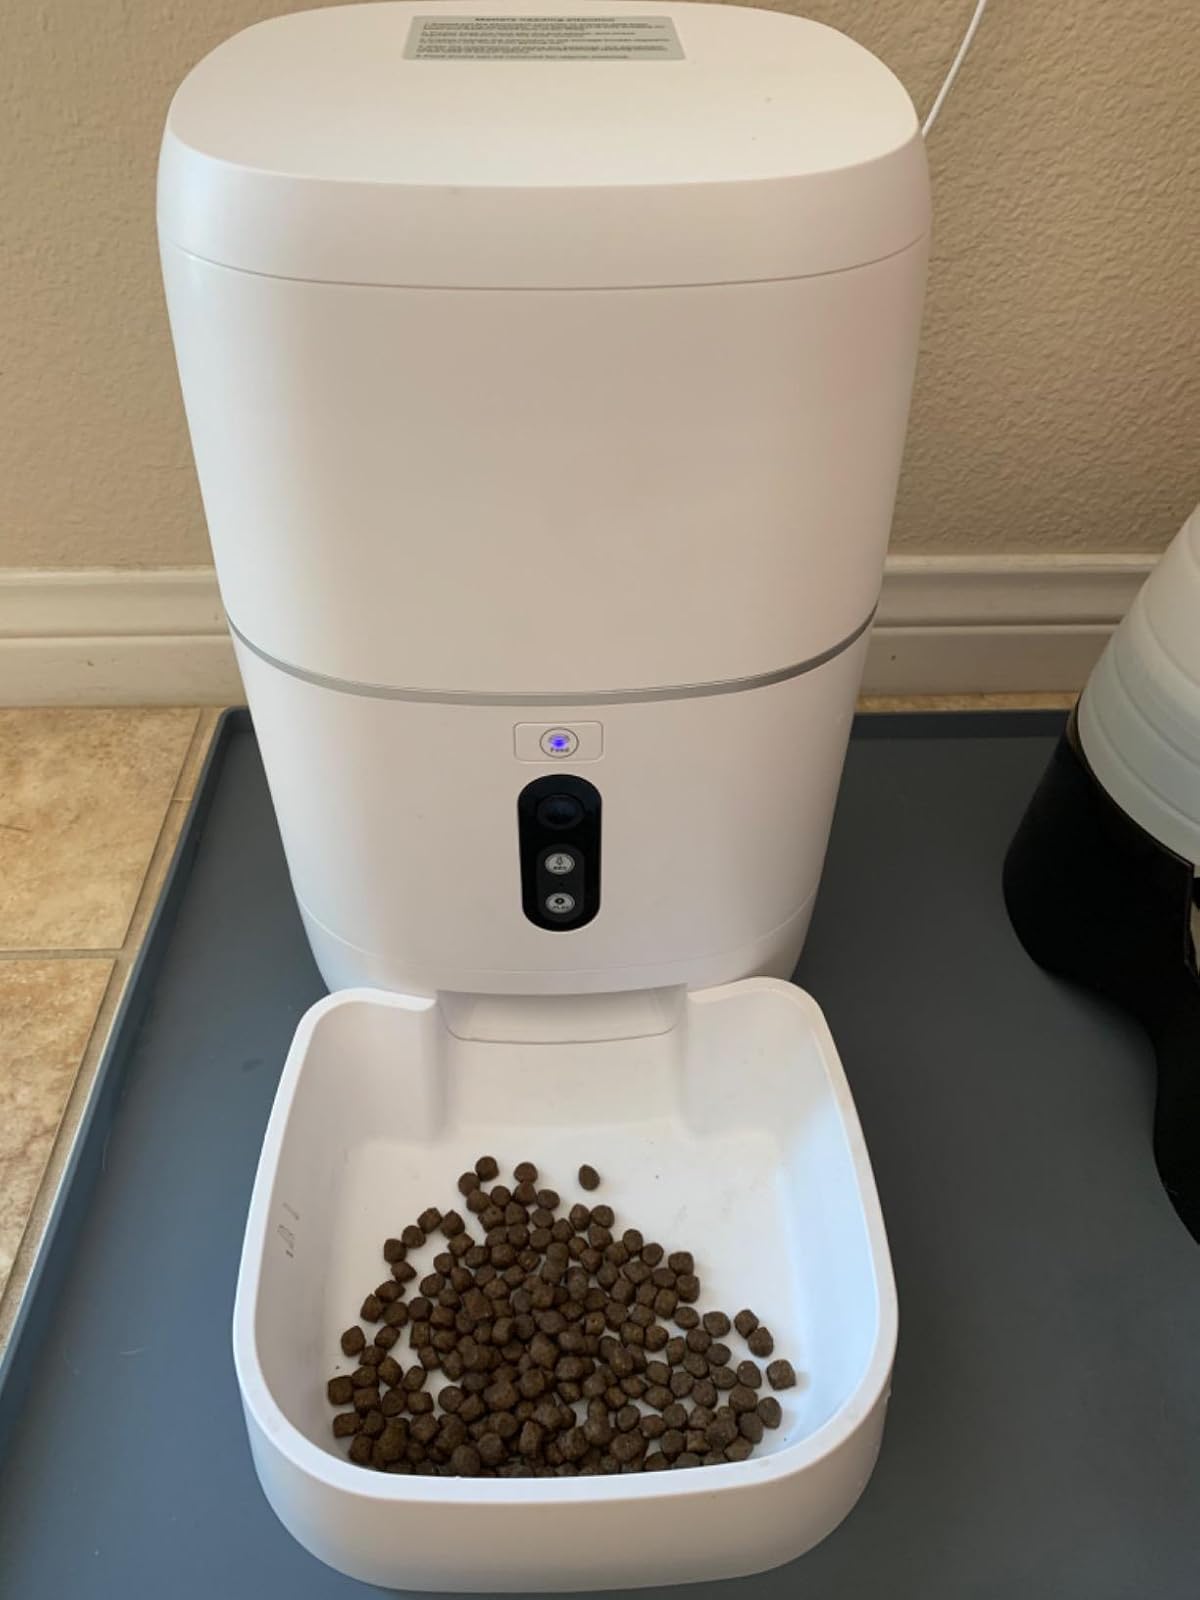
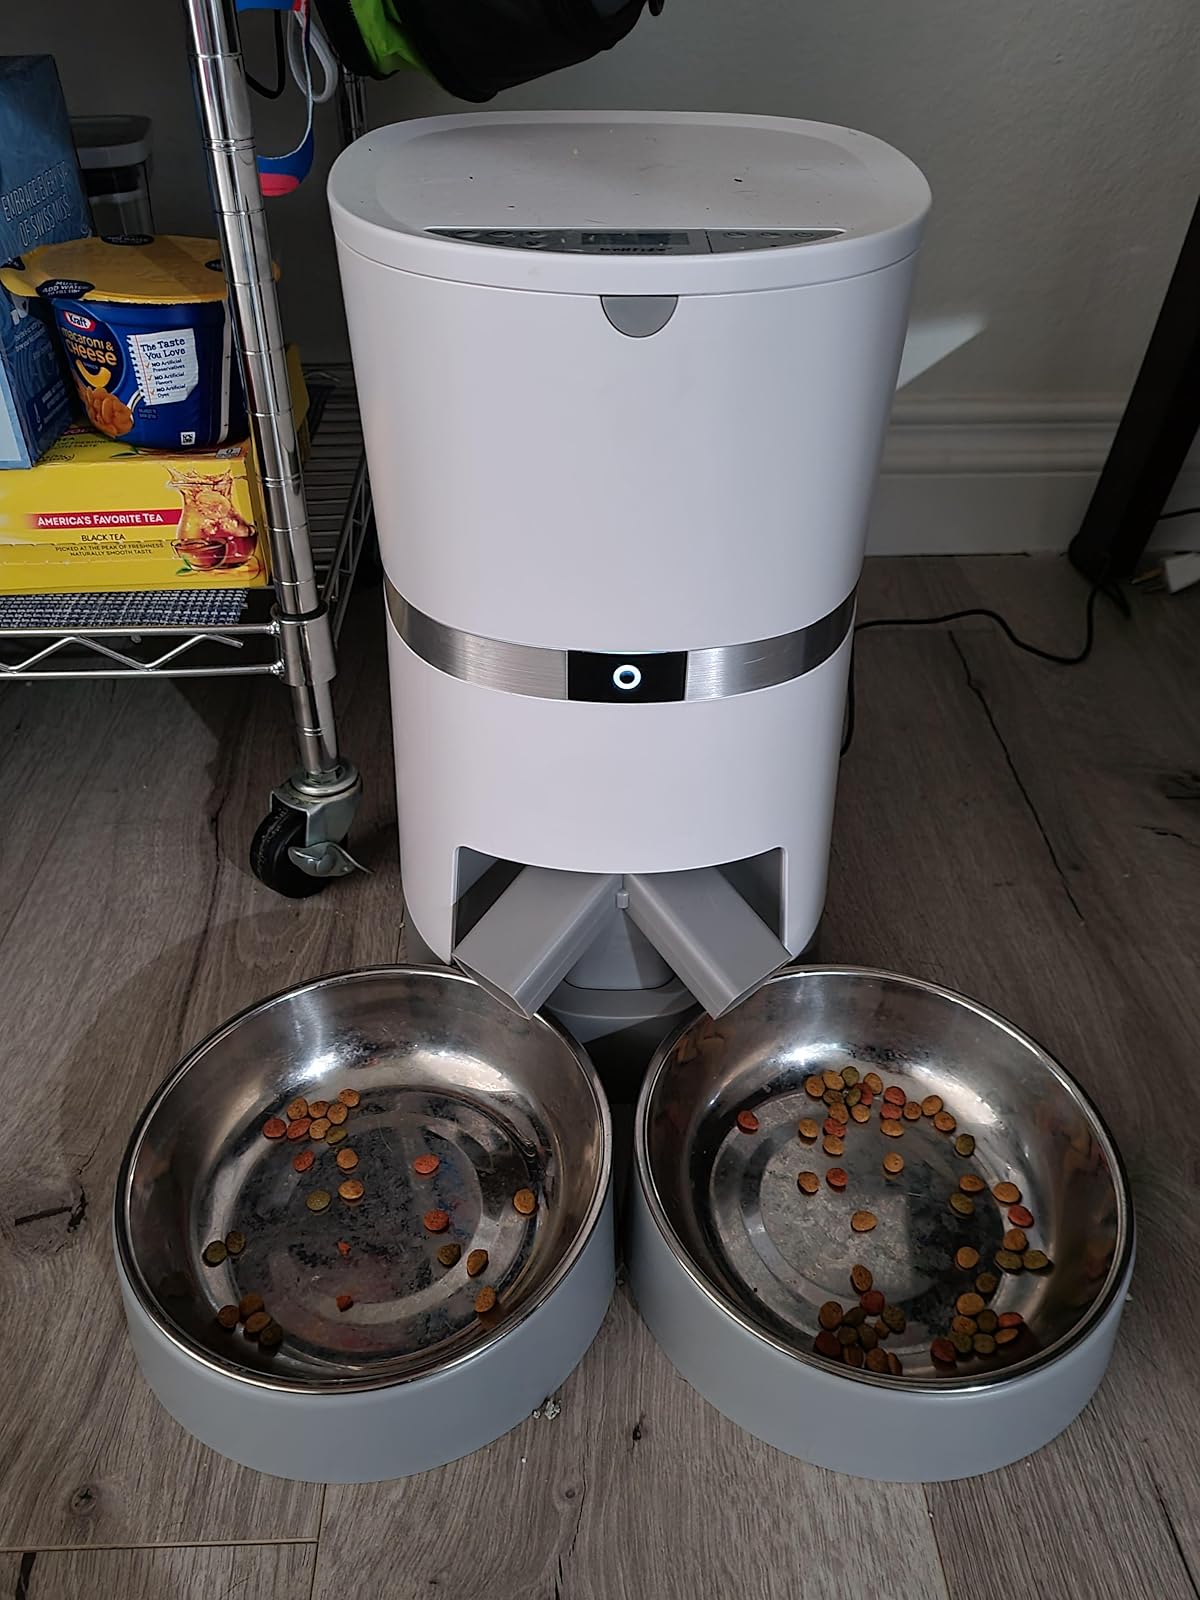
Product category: items_feeder
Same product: no